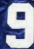
Number: 9